West Branch Papakating Creek

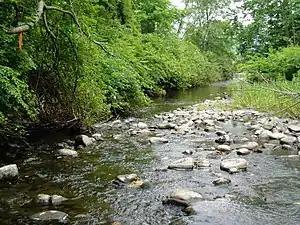
West Branch Papakating Creek near its mouth in Wantage Township, New Jersey

West Branch Papakating Creek is a tributary of Papakating Creek located in Frankford and Wantage townships in Sussex County, in the U.S. state of New Jersey. It covers a drainage area of .